Lindenwood Lions

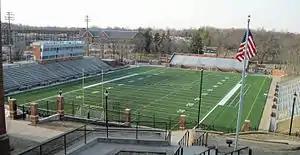
Hunter Stadium on the campus of Lindenwood University.

Harlen C. Hunter Stadium is an outdoor 7,450-seat stadium that serves as the home for Lindenwood football, men's and women's soccer, field hockey and both men's and women's lacrosse programs. Hunter Stadium was built in 1976 by the St. Louis Cardinals NFL Football Team as a training camp location. The stadium opened in 1979 and was renovated in 1988. The stadium is named after Dr. Harlen C. Hunter who founded the St. Louis Orthopedic Sports Medicine Clinic in Chesterfield in 1979, and made key monetary contributions for the upgrades of the playing surface in 1988.